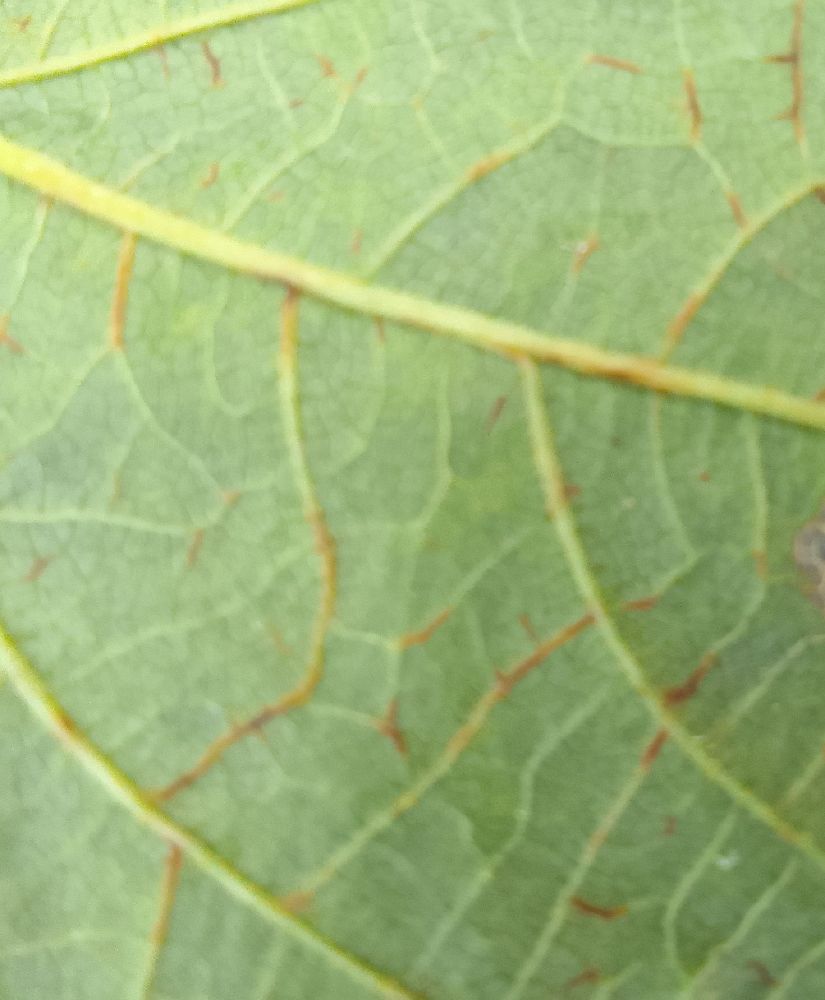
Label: anthracnose